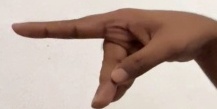
ASL sign: P